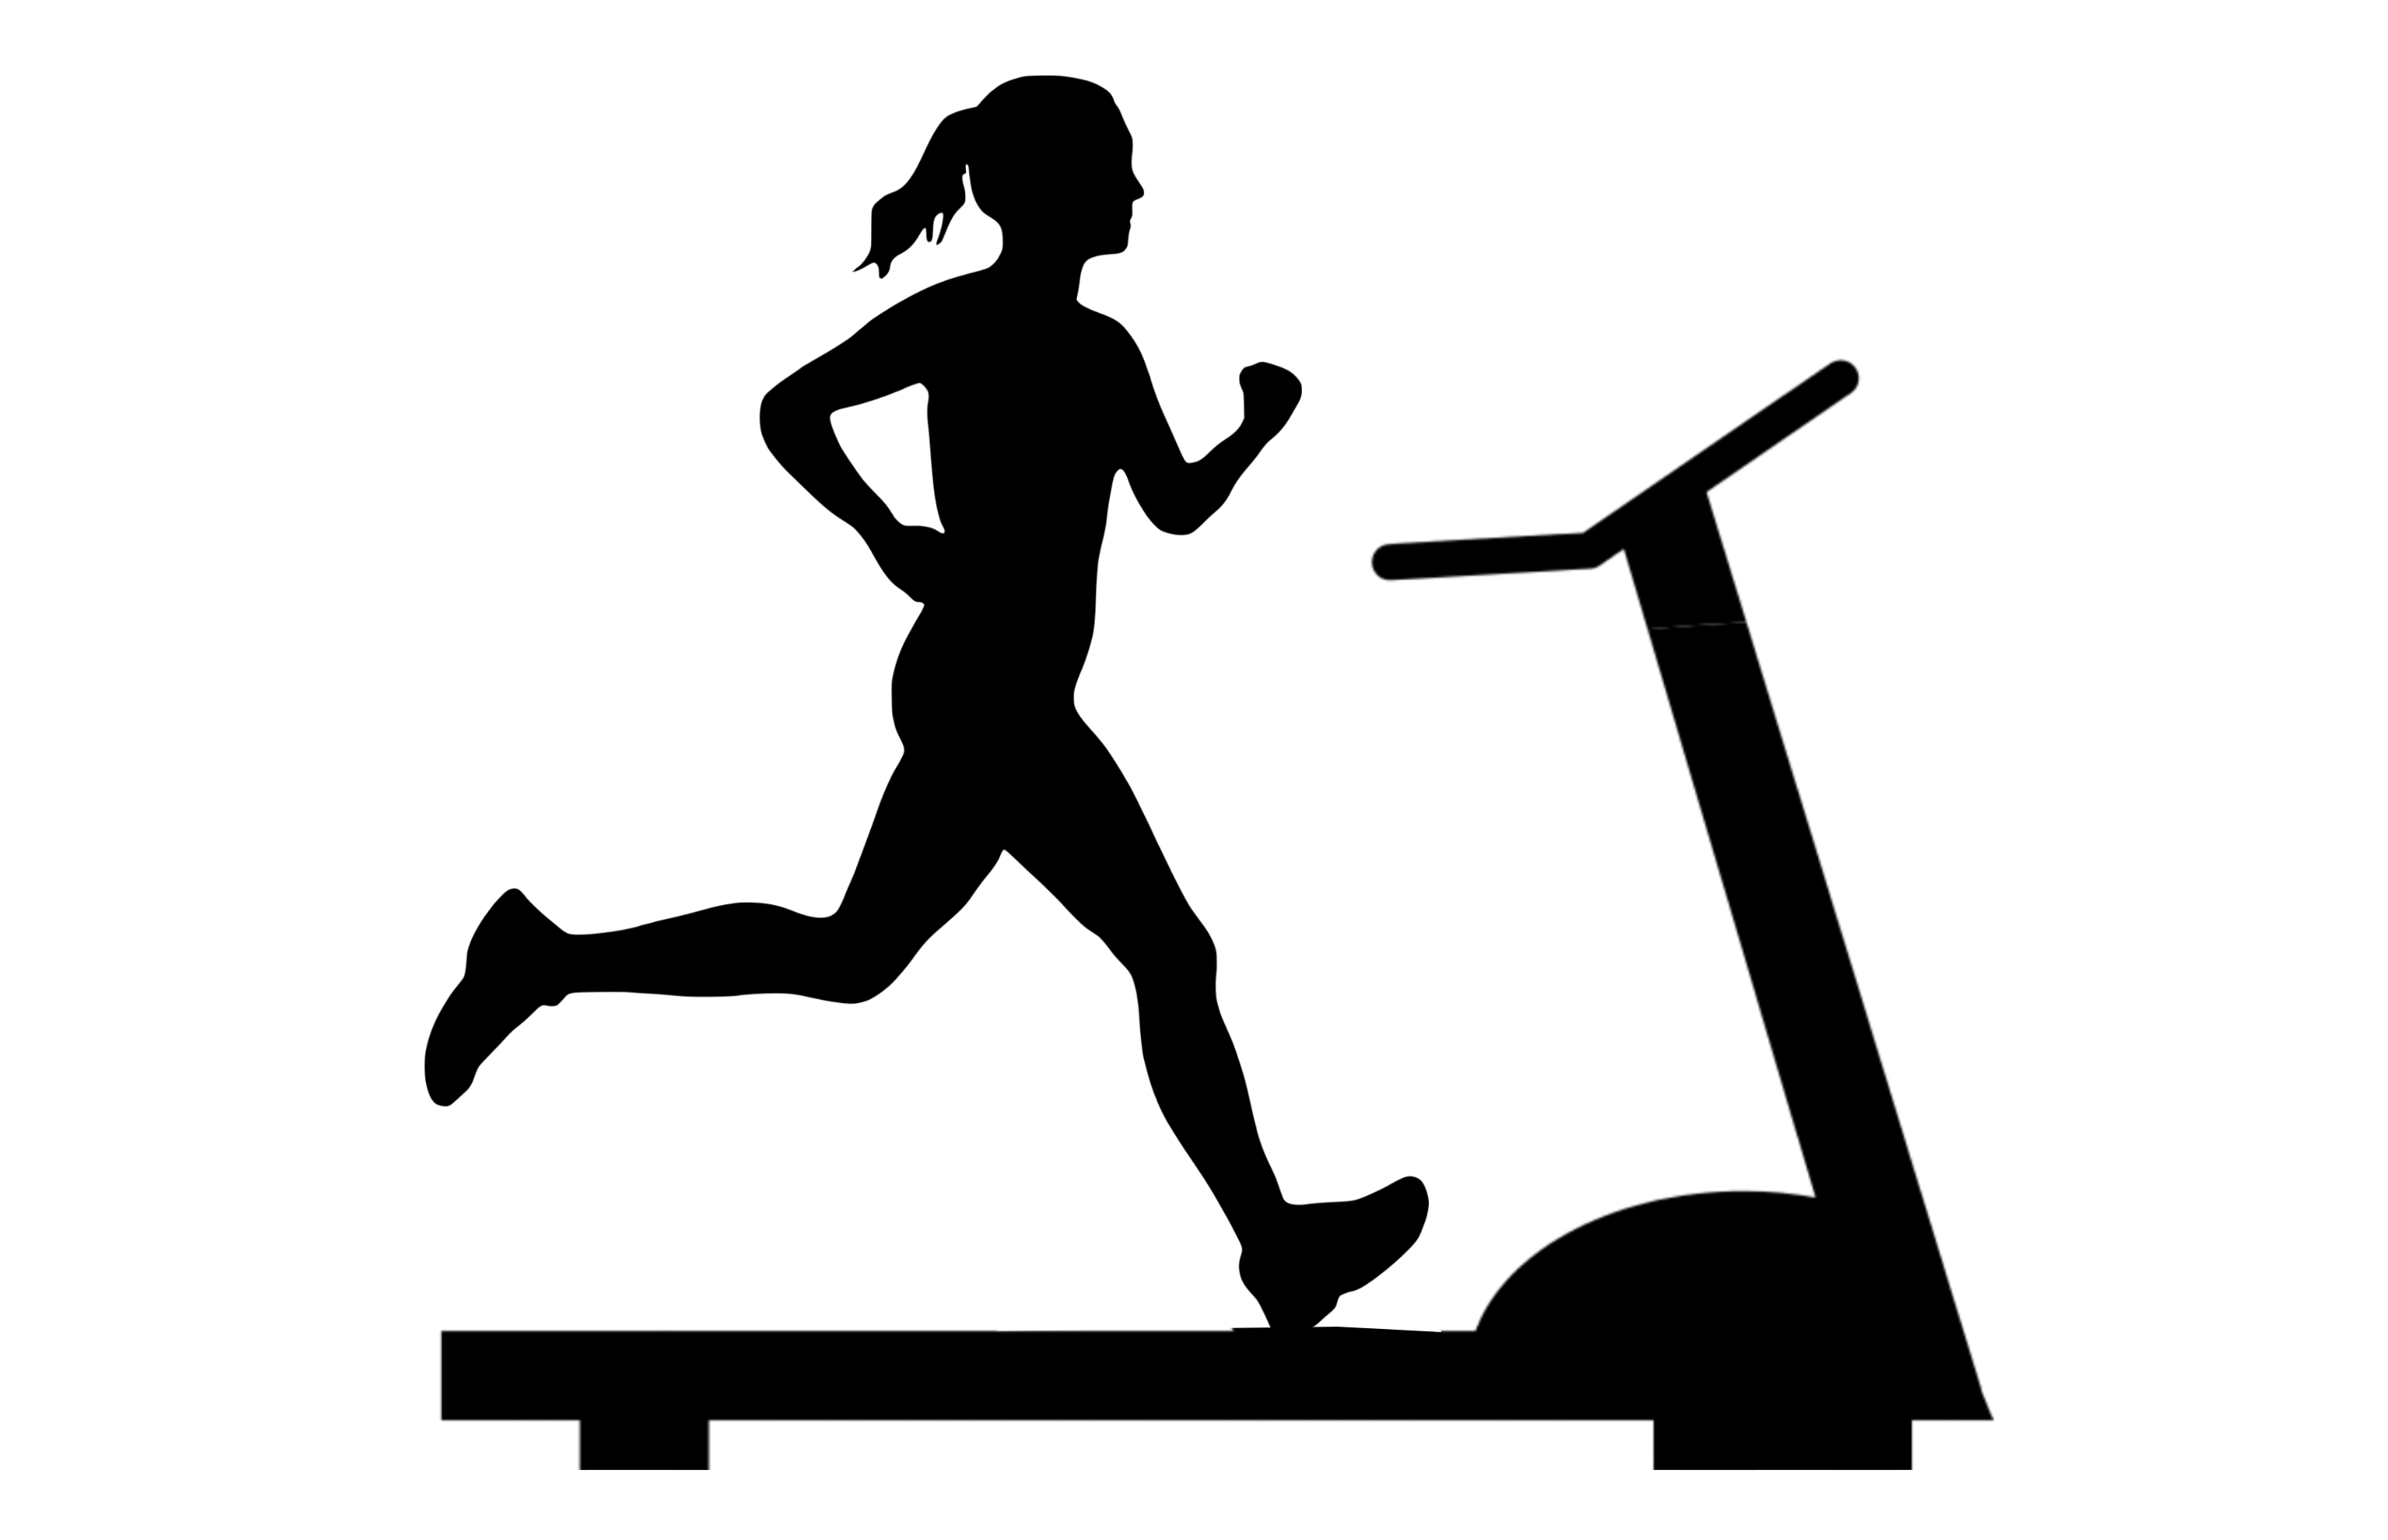
woman, run, treadmill, silhouette, sport, fit, fitness, jogging, speed, healthy, workout, slim, gym, aerobics, endurance, indoor, equipment, weight, club, overweight, machine, female, hurdling, running, obstacle race, recreation, lunge, exercise, exercise machine, 110 metres hurdles, physical fitness, jumping, athletics, hurdle, clip art, sports